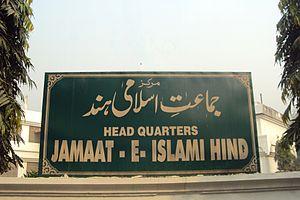
La Jamaat-e-Islami Hind est l'une des plus grandes organisations islamistes en Inde, qualifiée d'« islamo-démocrate » depuis sa conversion à la démocratie.